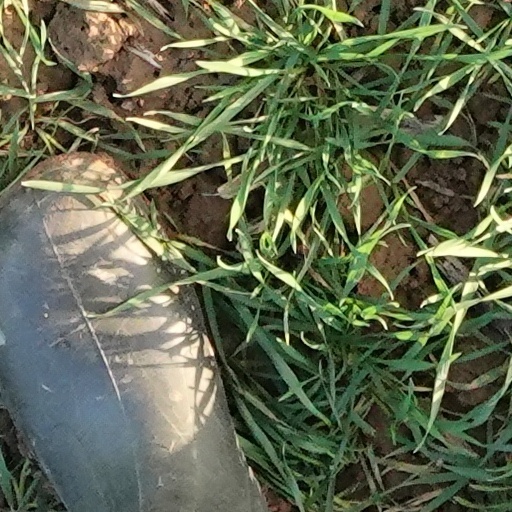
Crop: wheat